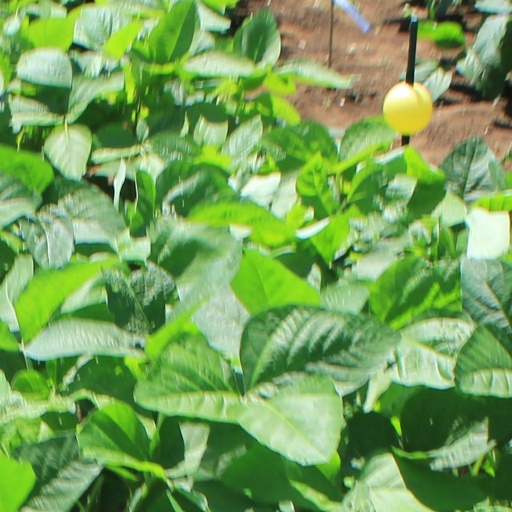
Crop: soybean